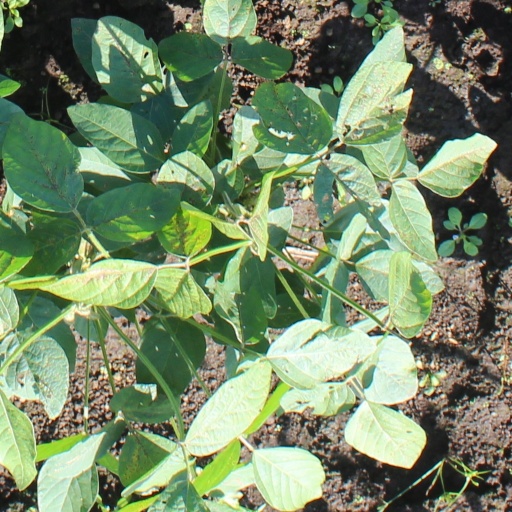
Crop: soybean